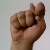
The image shows a hand gesture representing the letter 'T' in Indian Sign Language.